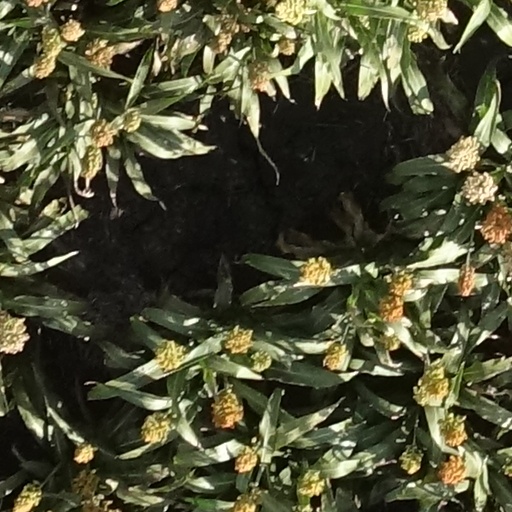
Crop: sorghum